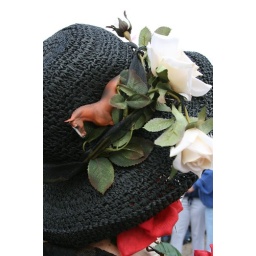
Hey, there's a horse in your hat ..